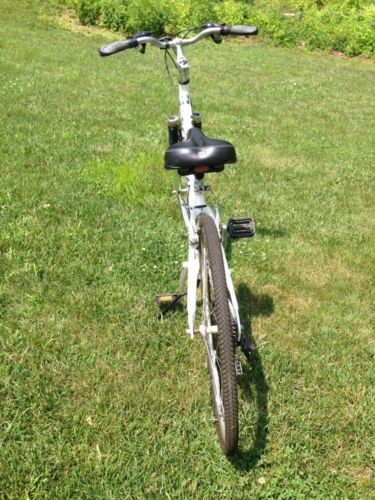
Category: bicycle